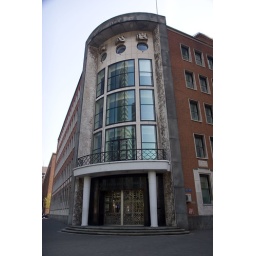
I like the reflection of the other building in the windows